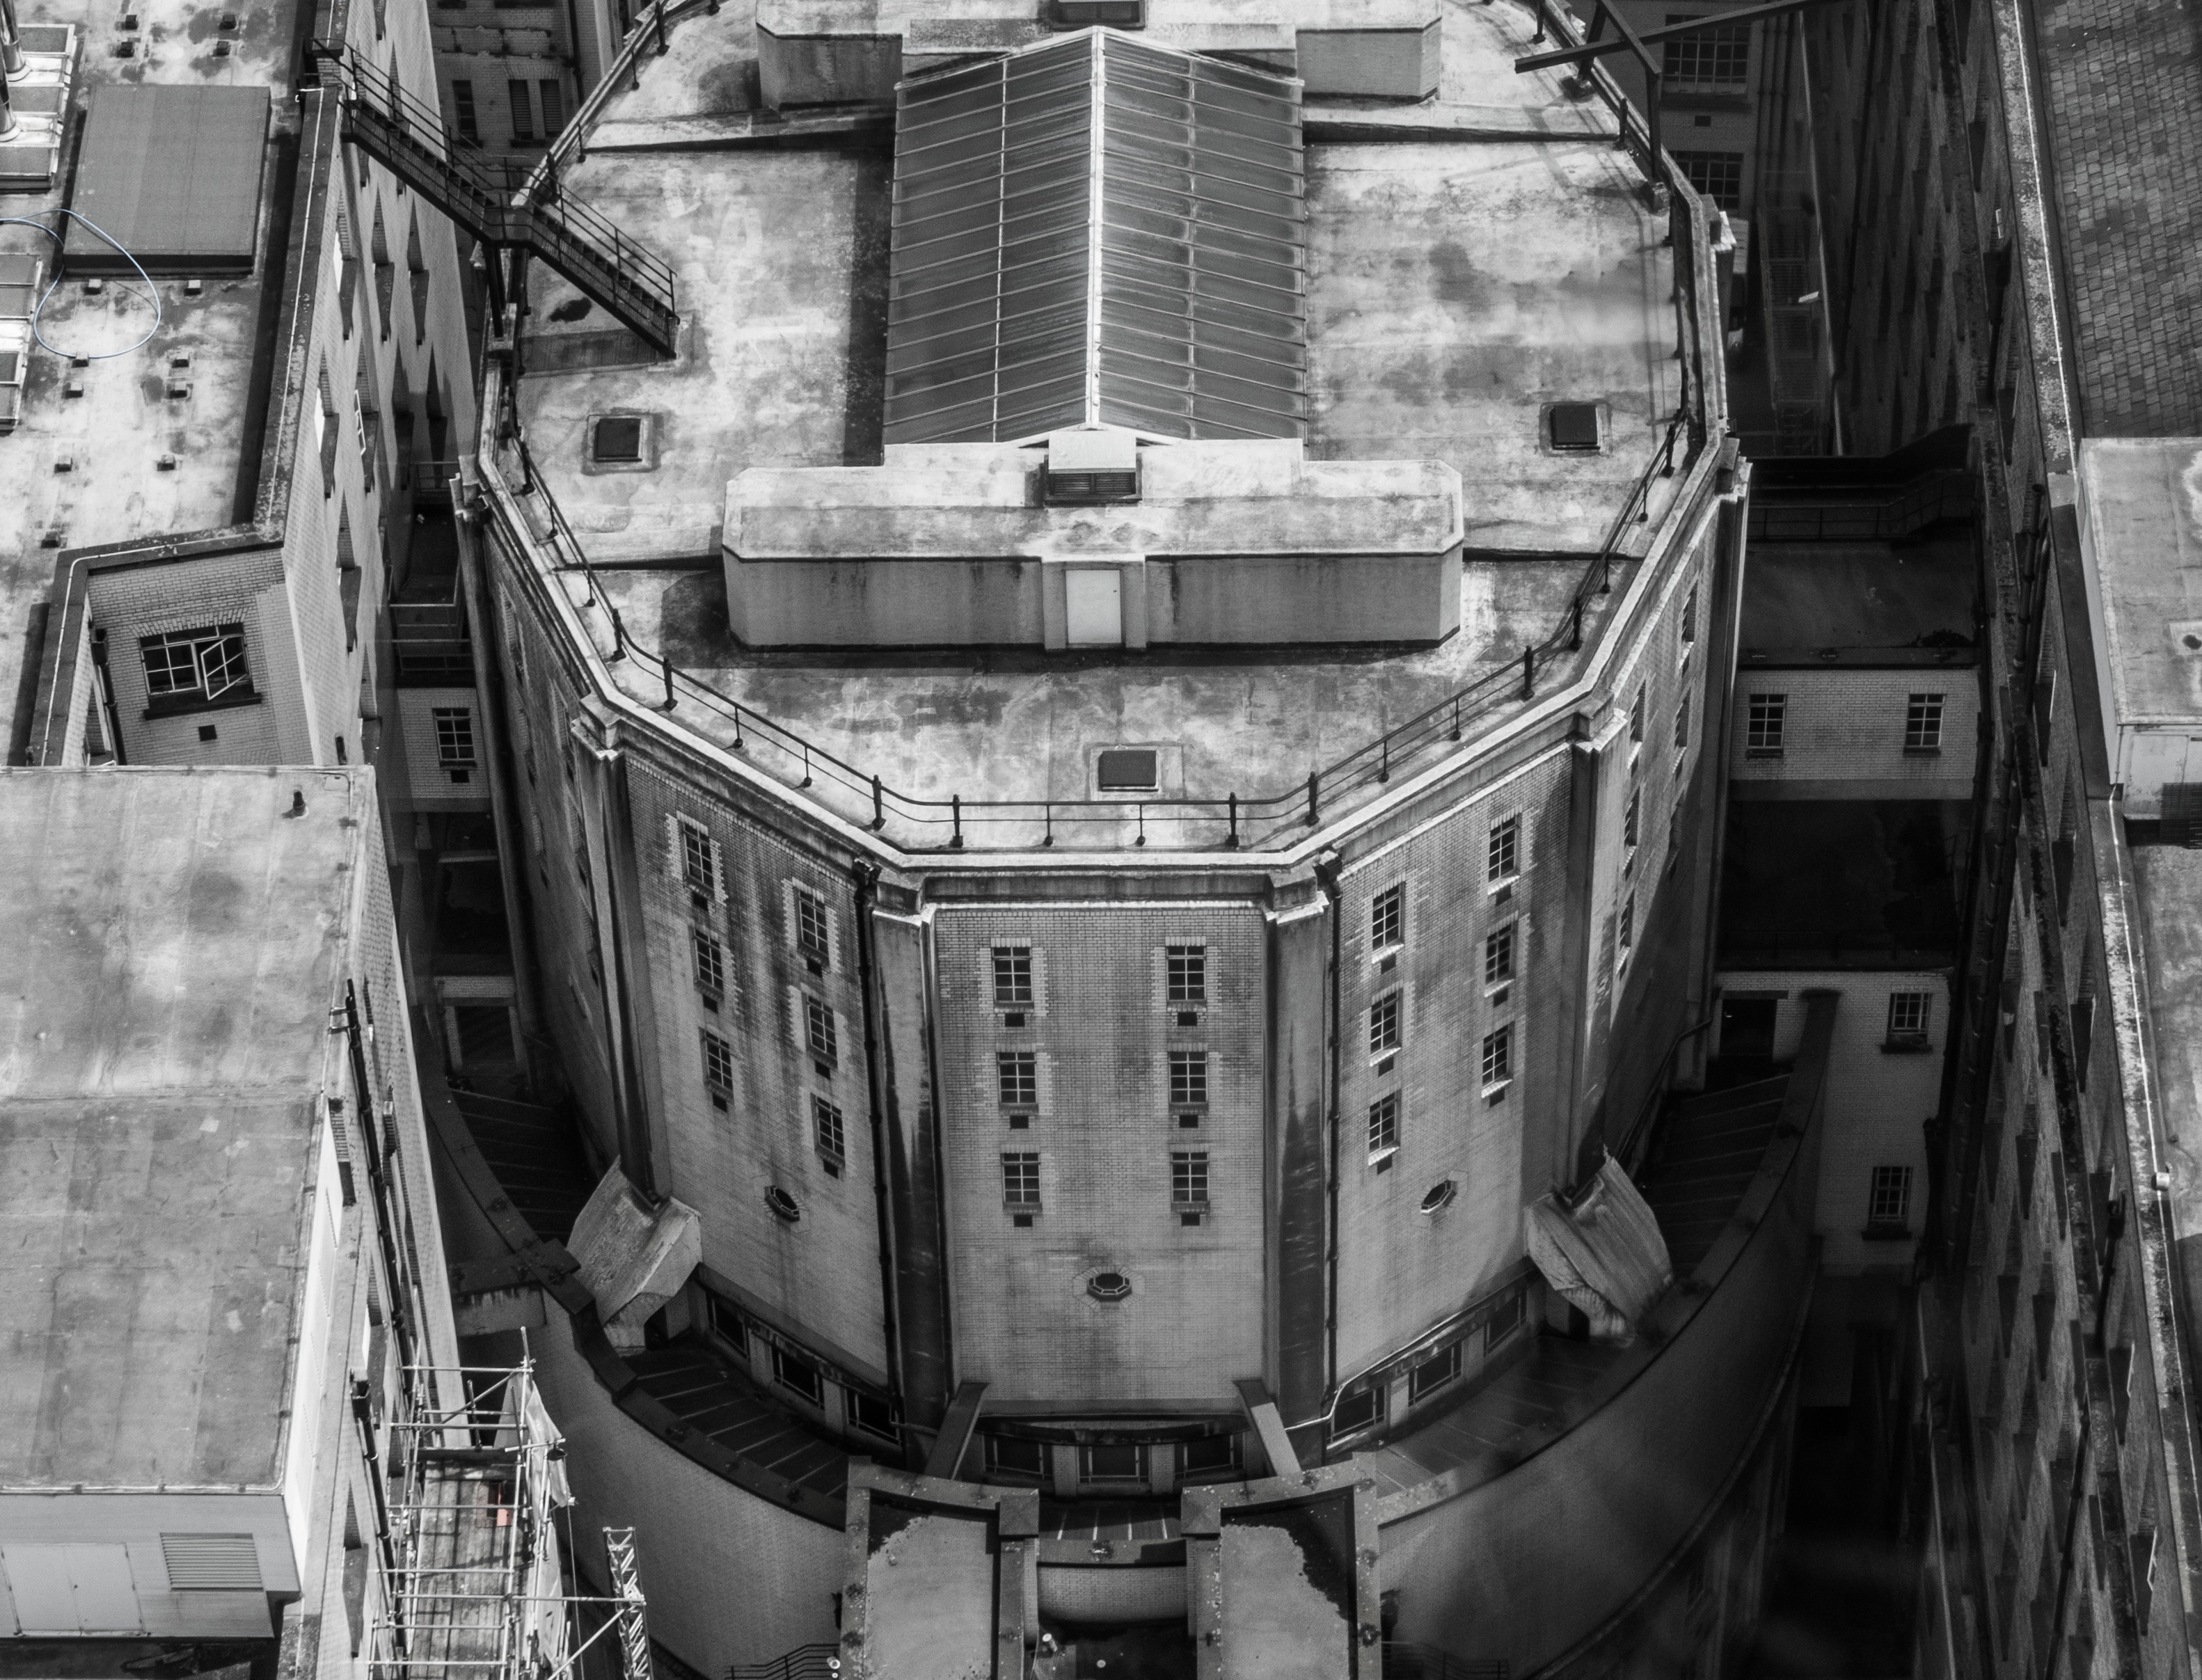
black and white, architecture, street, photography, house, monochrome, waterway, infrastructure, photograph, history, image, aerial photography, urban area, monochrome photography